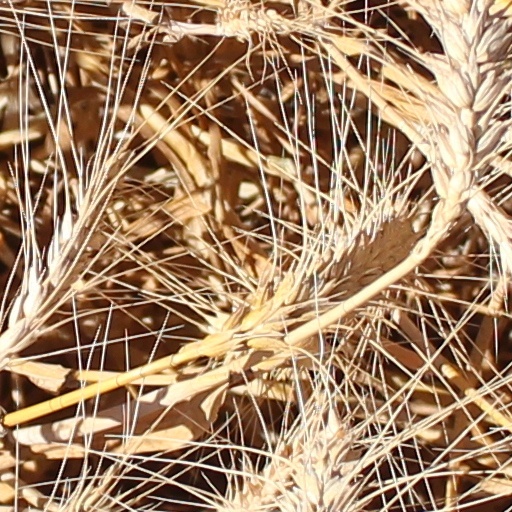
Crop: wheat